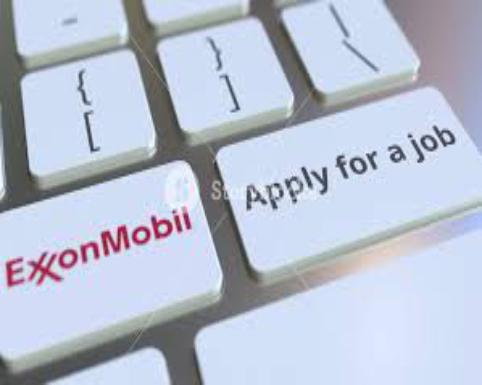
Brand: mobil
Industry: Necessities